Sylvia Whitlock

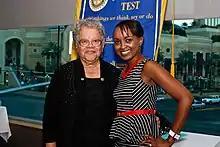
Dr. Sylvia Whitlock (left), Rotary International event, September 17, 2012

In 1987, Whitlock became president of the Rotary Club of Duarte making her the first woman to hold such a position within Rotary International. The chapter's charter had previously been revoked in 1978 after they violated Rotary International policy by admitting women. The Duarte club filed suit in the California courts claiming that Rotary Clubs are business establishments subject to regulation under California's Unruh Civil Rights Act, a law that bans discrimination based on race, gender, religion or ethnic origin. Rotary International appealed the decision to the U.S. Supreme Court. On May 4, 1987, the United States Supreme Court confirmed the Californian decision supporting women, in the case "Board of Directors, Rotary International v. Rotary Club of Duarte". After the ruling, Rotary International ended their policy of gender restrictions.